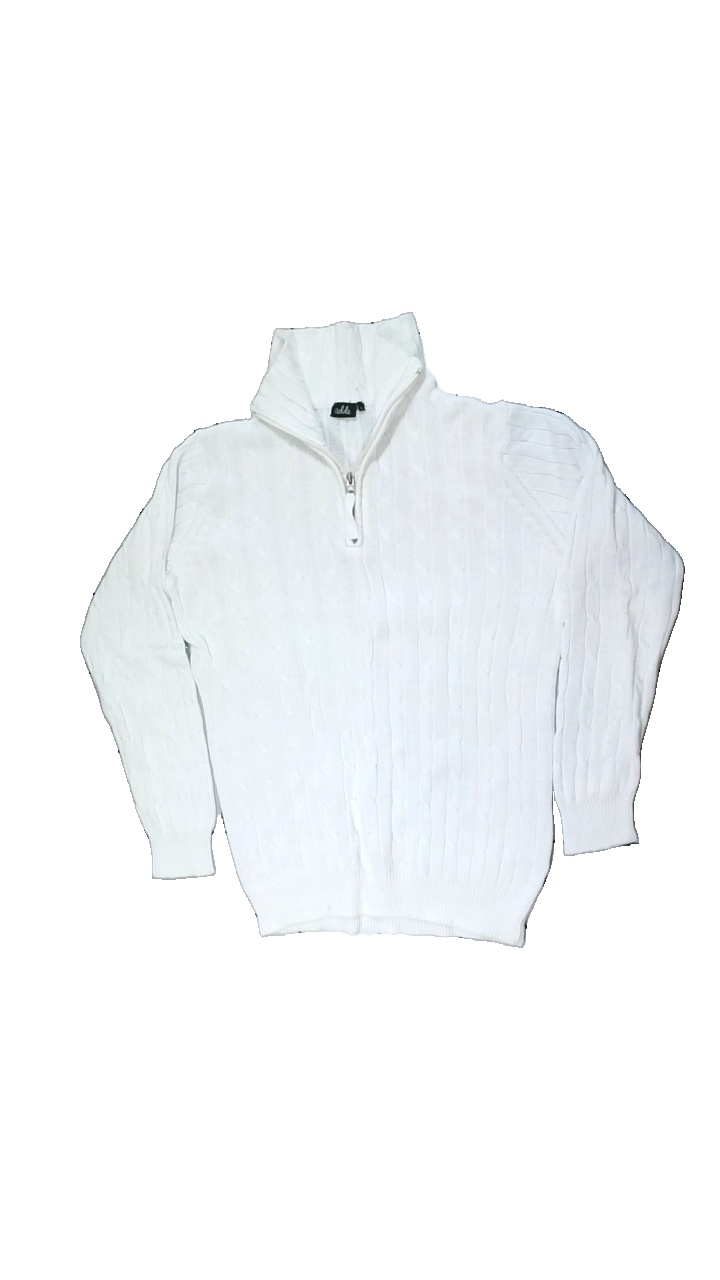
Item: Sweater (Ladies)
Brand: Isolde
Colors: White
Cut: V-collar, Turtle neck
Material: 100% cotton
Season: Autumn
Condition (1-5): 1
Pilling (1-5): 2
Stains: Minor
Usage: Export
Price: <50